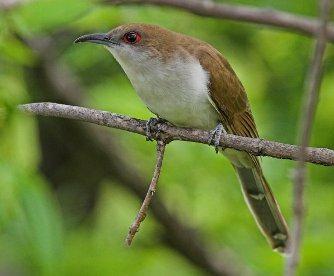
A photo of a black billed cuckoo